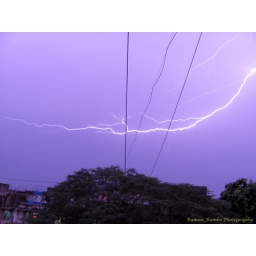
A bridge spanning the entire sky created by lightning